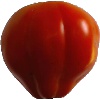
Label: Tomato 1